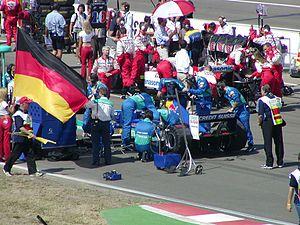
Nick Heidfeld, né le 10 mai 1977 à Mönchengladbach, est un pilote automobile allemand. De 2000 à 2011, il participe à 183 Grands Prix de Formule 1, pour treize podiums inscrits.